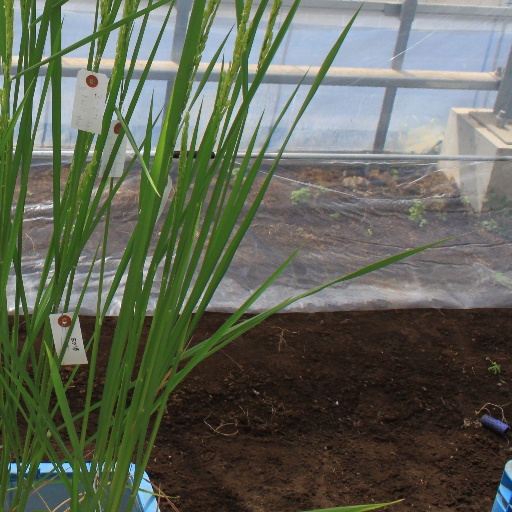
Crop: rice